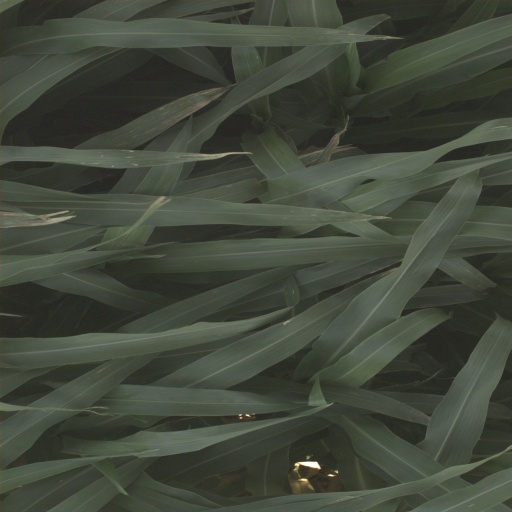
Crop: sorghum